Constitutional Convention (Chile)

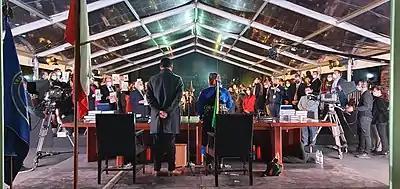
View of the inaugural session of the Constitutional Convention. Jaime Bassa (Vice-President) and Elisa Loncón (President) are seen from behind leading the ceremony.

The election of the President of the Convention proceeded in two rounds. The first round of voting resulted in a plurality (a majority of 78 being needed):